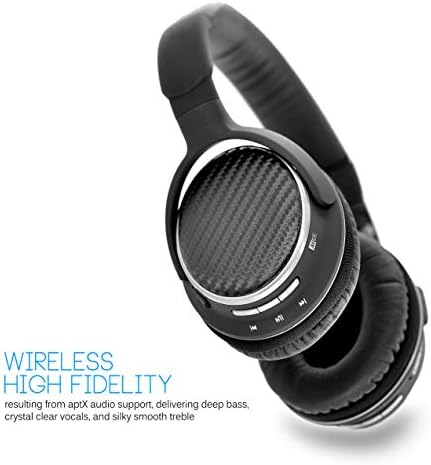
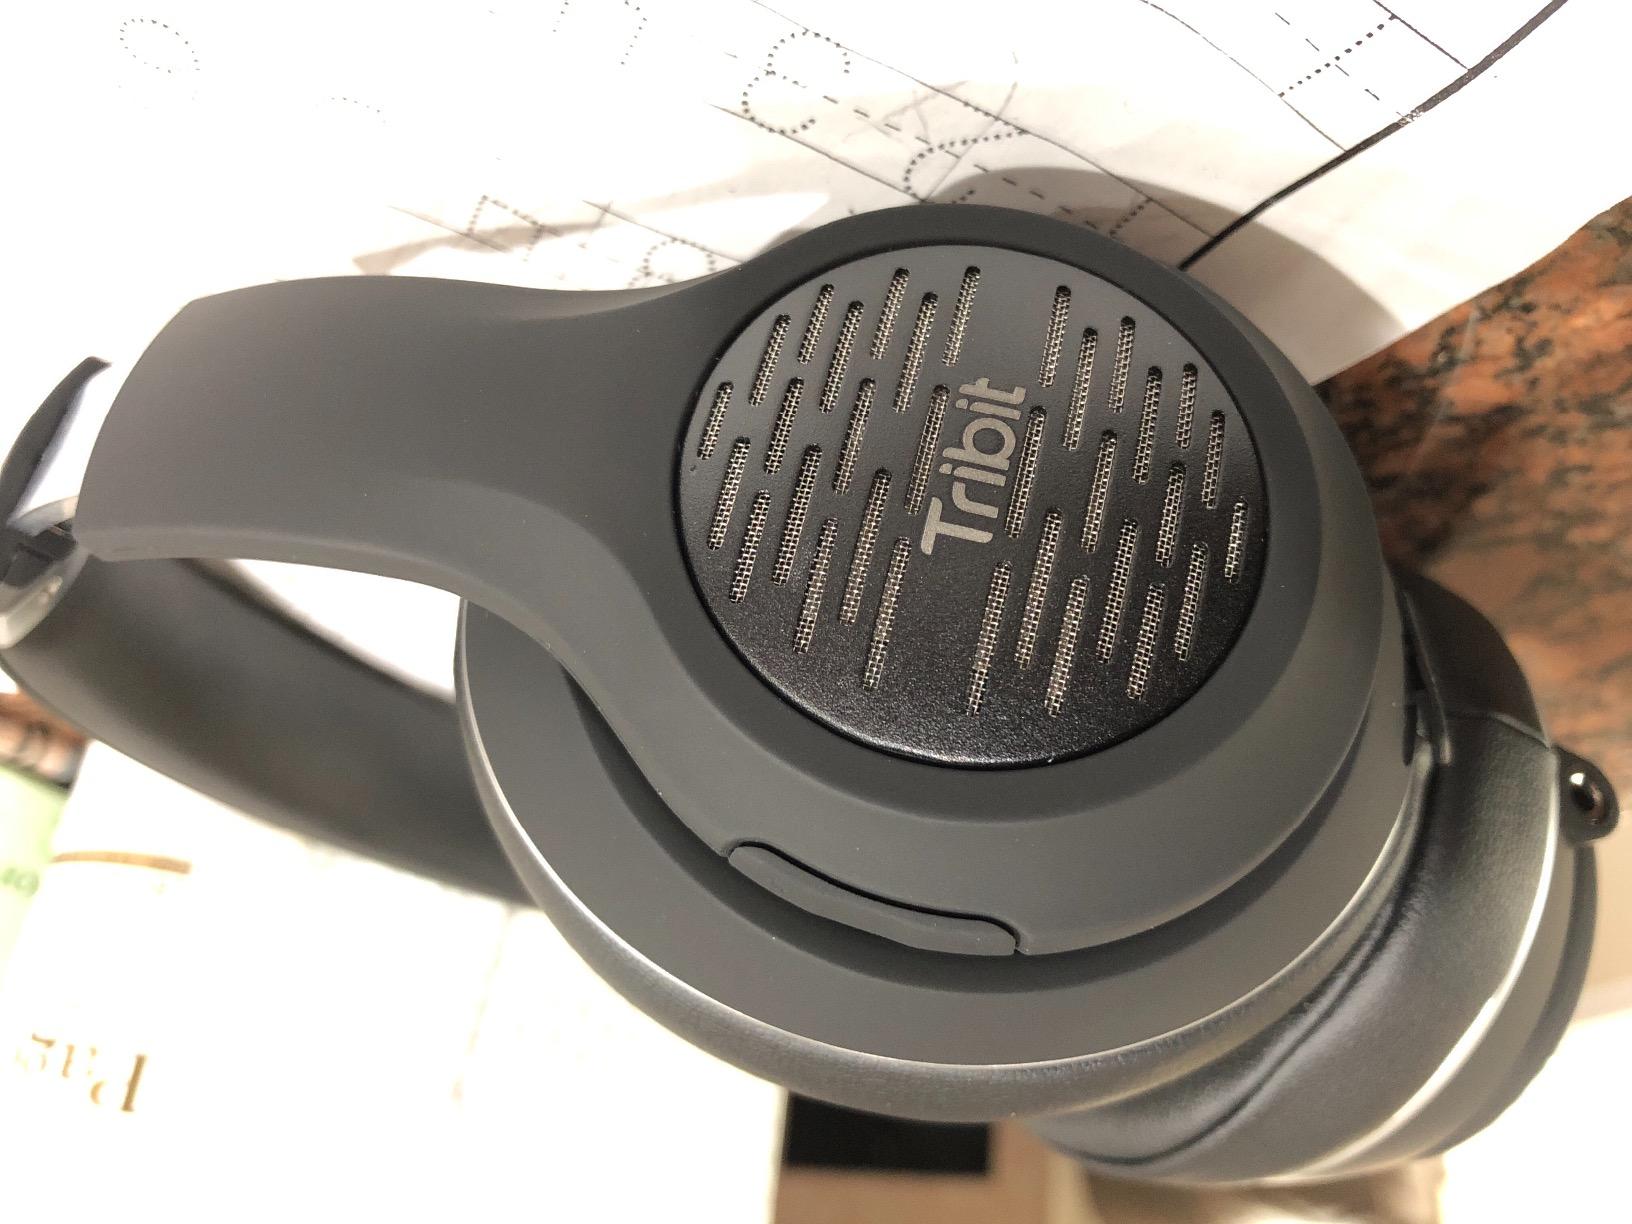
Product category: headphones
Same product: no